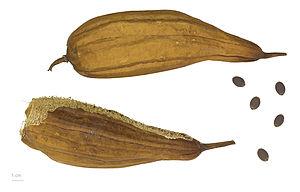
La courge éponge est une plante grimpante de la famille des Cucurbitaceae. On trouve cette courge couramment en Orient et sur tous les marchés d'outre-mer.